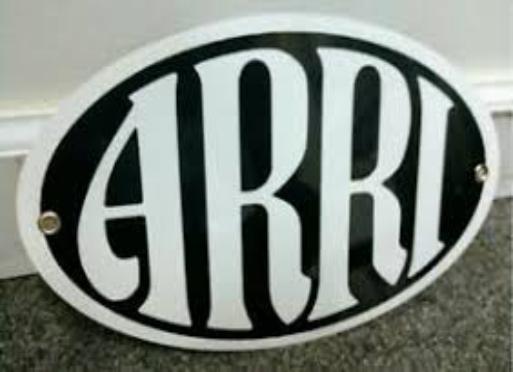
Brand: Arri
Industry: Clothes